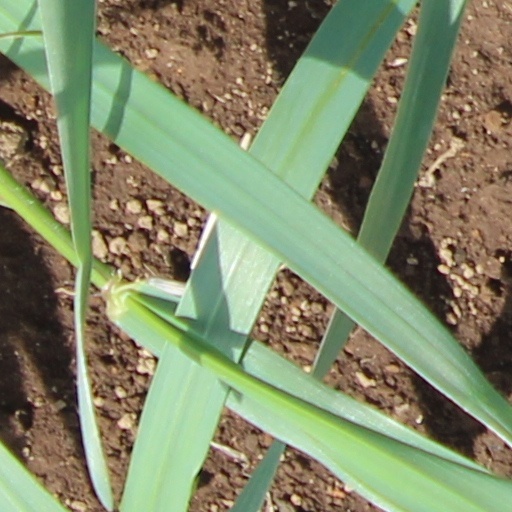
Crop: wheat